Sowmya Narayana Perumal temple

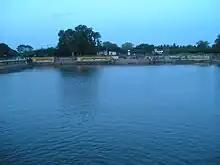
Temple tank outside the temple

Sowmyanarayana Perumal temple covers an area of about and has a five-tiered "gopuram" (gateway tower). The temple in enclosed in a rectangular enclosure with huge granite walls. The central shrine houses the image of the presiding deity, Uragamellayan Perumal in reclining posture on a snake bed similar to that of Srirangam Ranganathaswamy temple. The images of Sridevi and Bhudevi are also housed in the sanctum. There two life size images of Narasimha, the avatar of Vishnu. One of them is shown holding the asura Hiranyakshipu and other slaying him. Though it is a Vishnu temple, the temple has image of Shiva in the form of Lingam, Vinayaka and Subramanya. The festival deity is named Sowmya Narayana Perumal made of panchaloha.